The Book of My Lives

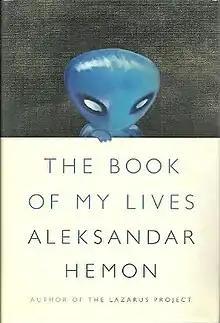
First edition

The Book of My Lives is the first book of nonfiction by the Bosnian-American novelist Aleksandar Hemon. It's a collection of nonfiction pieces about Hemon's childhood in Sarajevo and his adult life in Chicago. The final essay tells of his young daughter's brain tumor and untimely death; it was first published in The New Yorker under the title "The Aquarium."